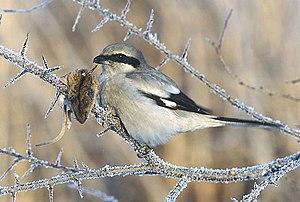
On désigne sous le nom de lardoir un emplacement utilisé par certains oiseaux prédateurs soit pour stocker leurs proies soit pour les dépecer.
Lanius est un genre de passereaux de la famille des Laniidae appelés pie-grièche. Il est constitué de 29 espèces que l'on retrouve en Europe, en Asie et en Afrique
La Pie-grièche grise est une espèce de passereau aux mœurs alimentaires proches des rapaces et qui appartient à la famille des Laniidae.